Automaidan

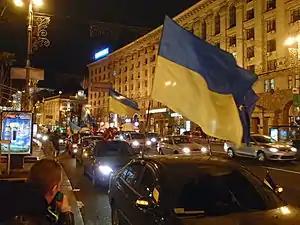
Automaidan Movement, 2013

Automaidan is a pro-European Ukrainian socio-political movement involving the use of cars and trucks as means of protest that first began in late 2013 in Kyiv within the advent of Euromaidan.